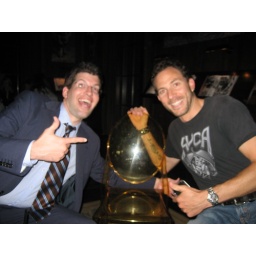
our other invisible friend sat in this plastic chair